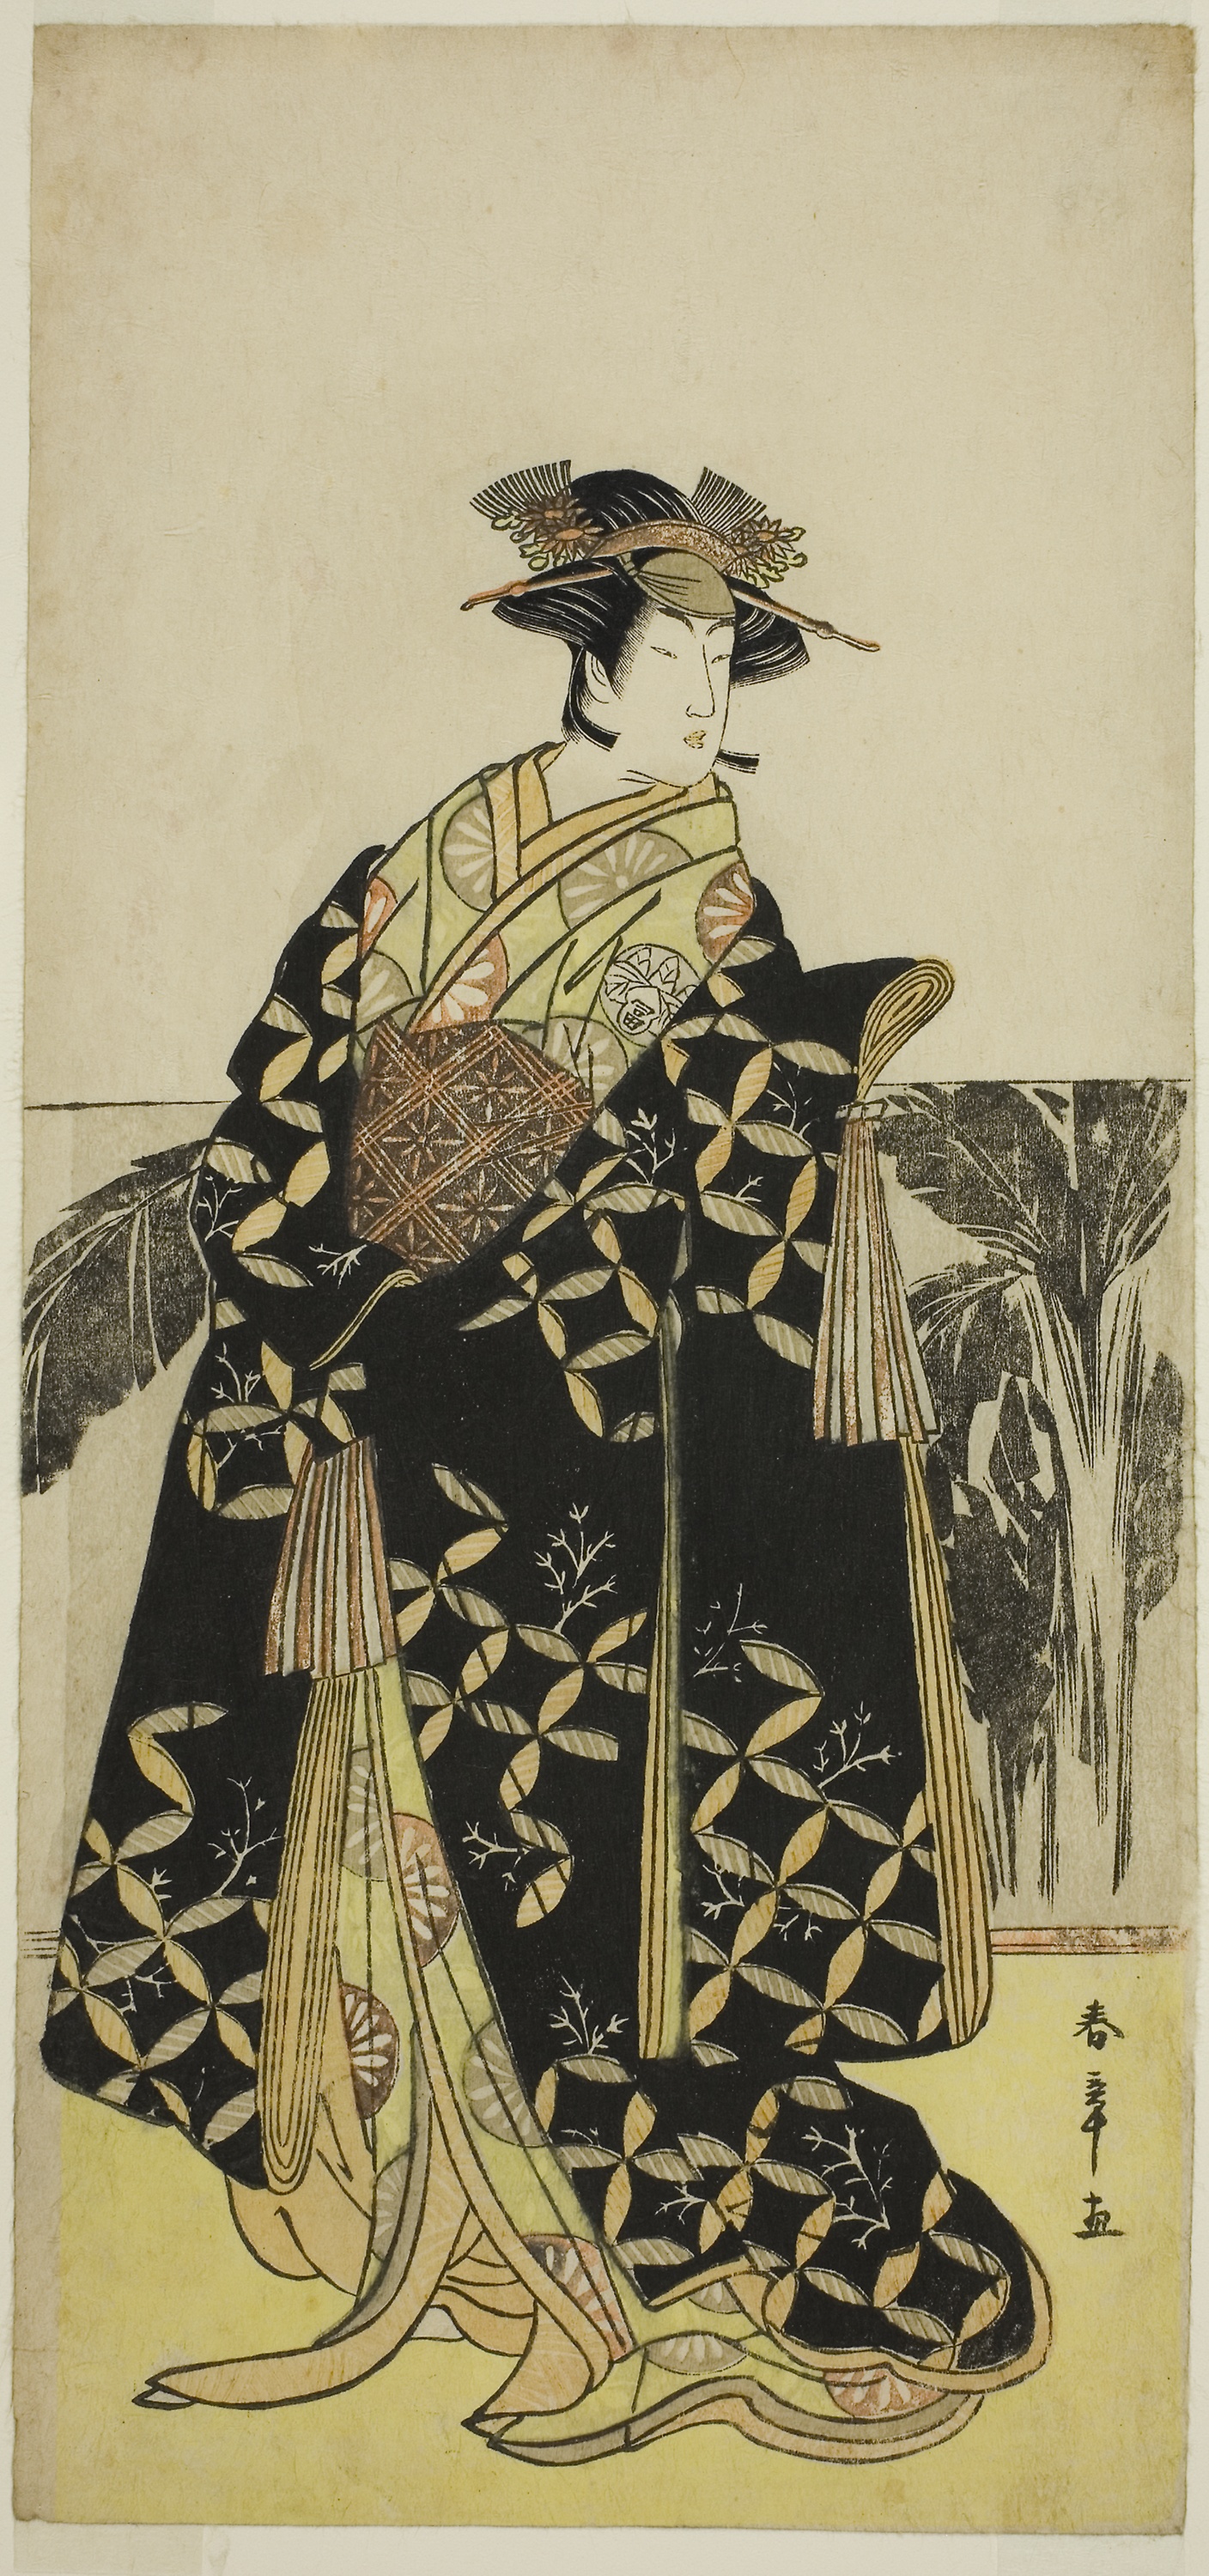
Victorian fashion, costume design, outerwear, costume, Cope, art